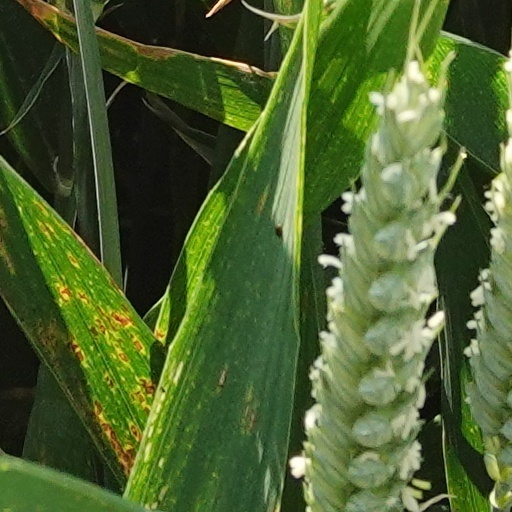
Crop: wheat